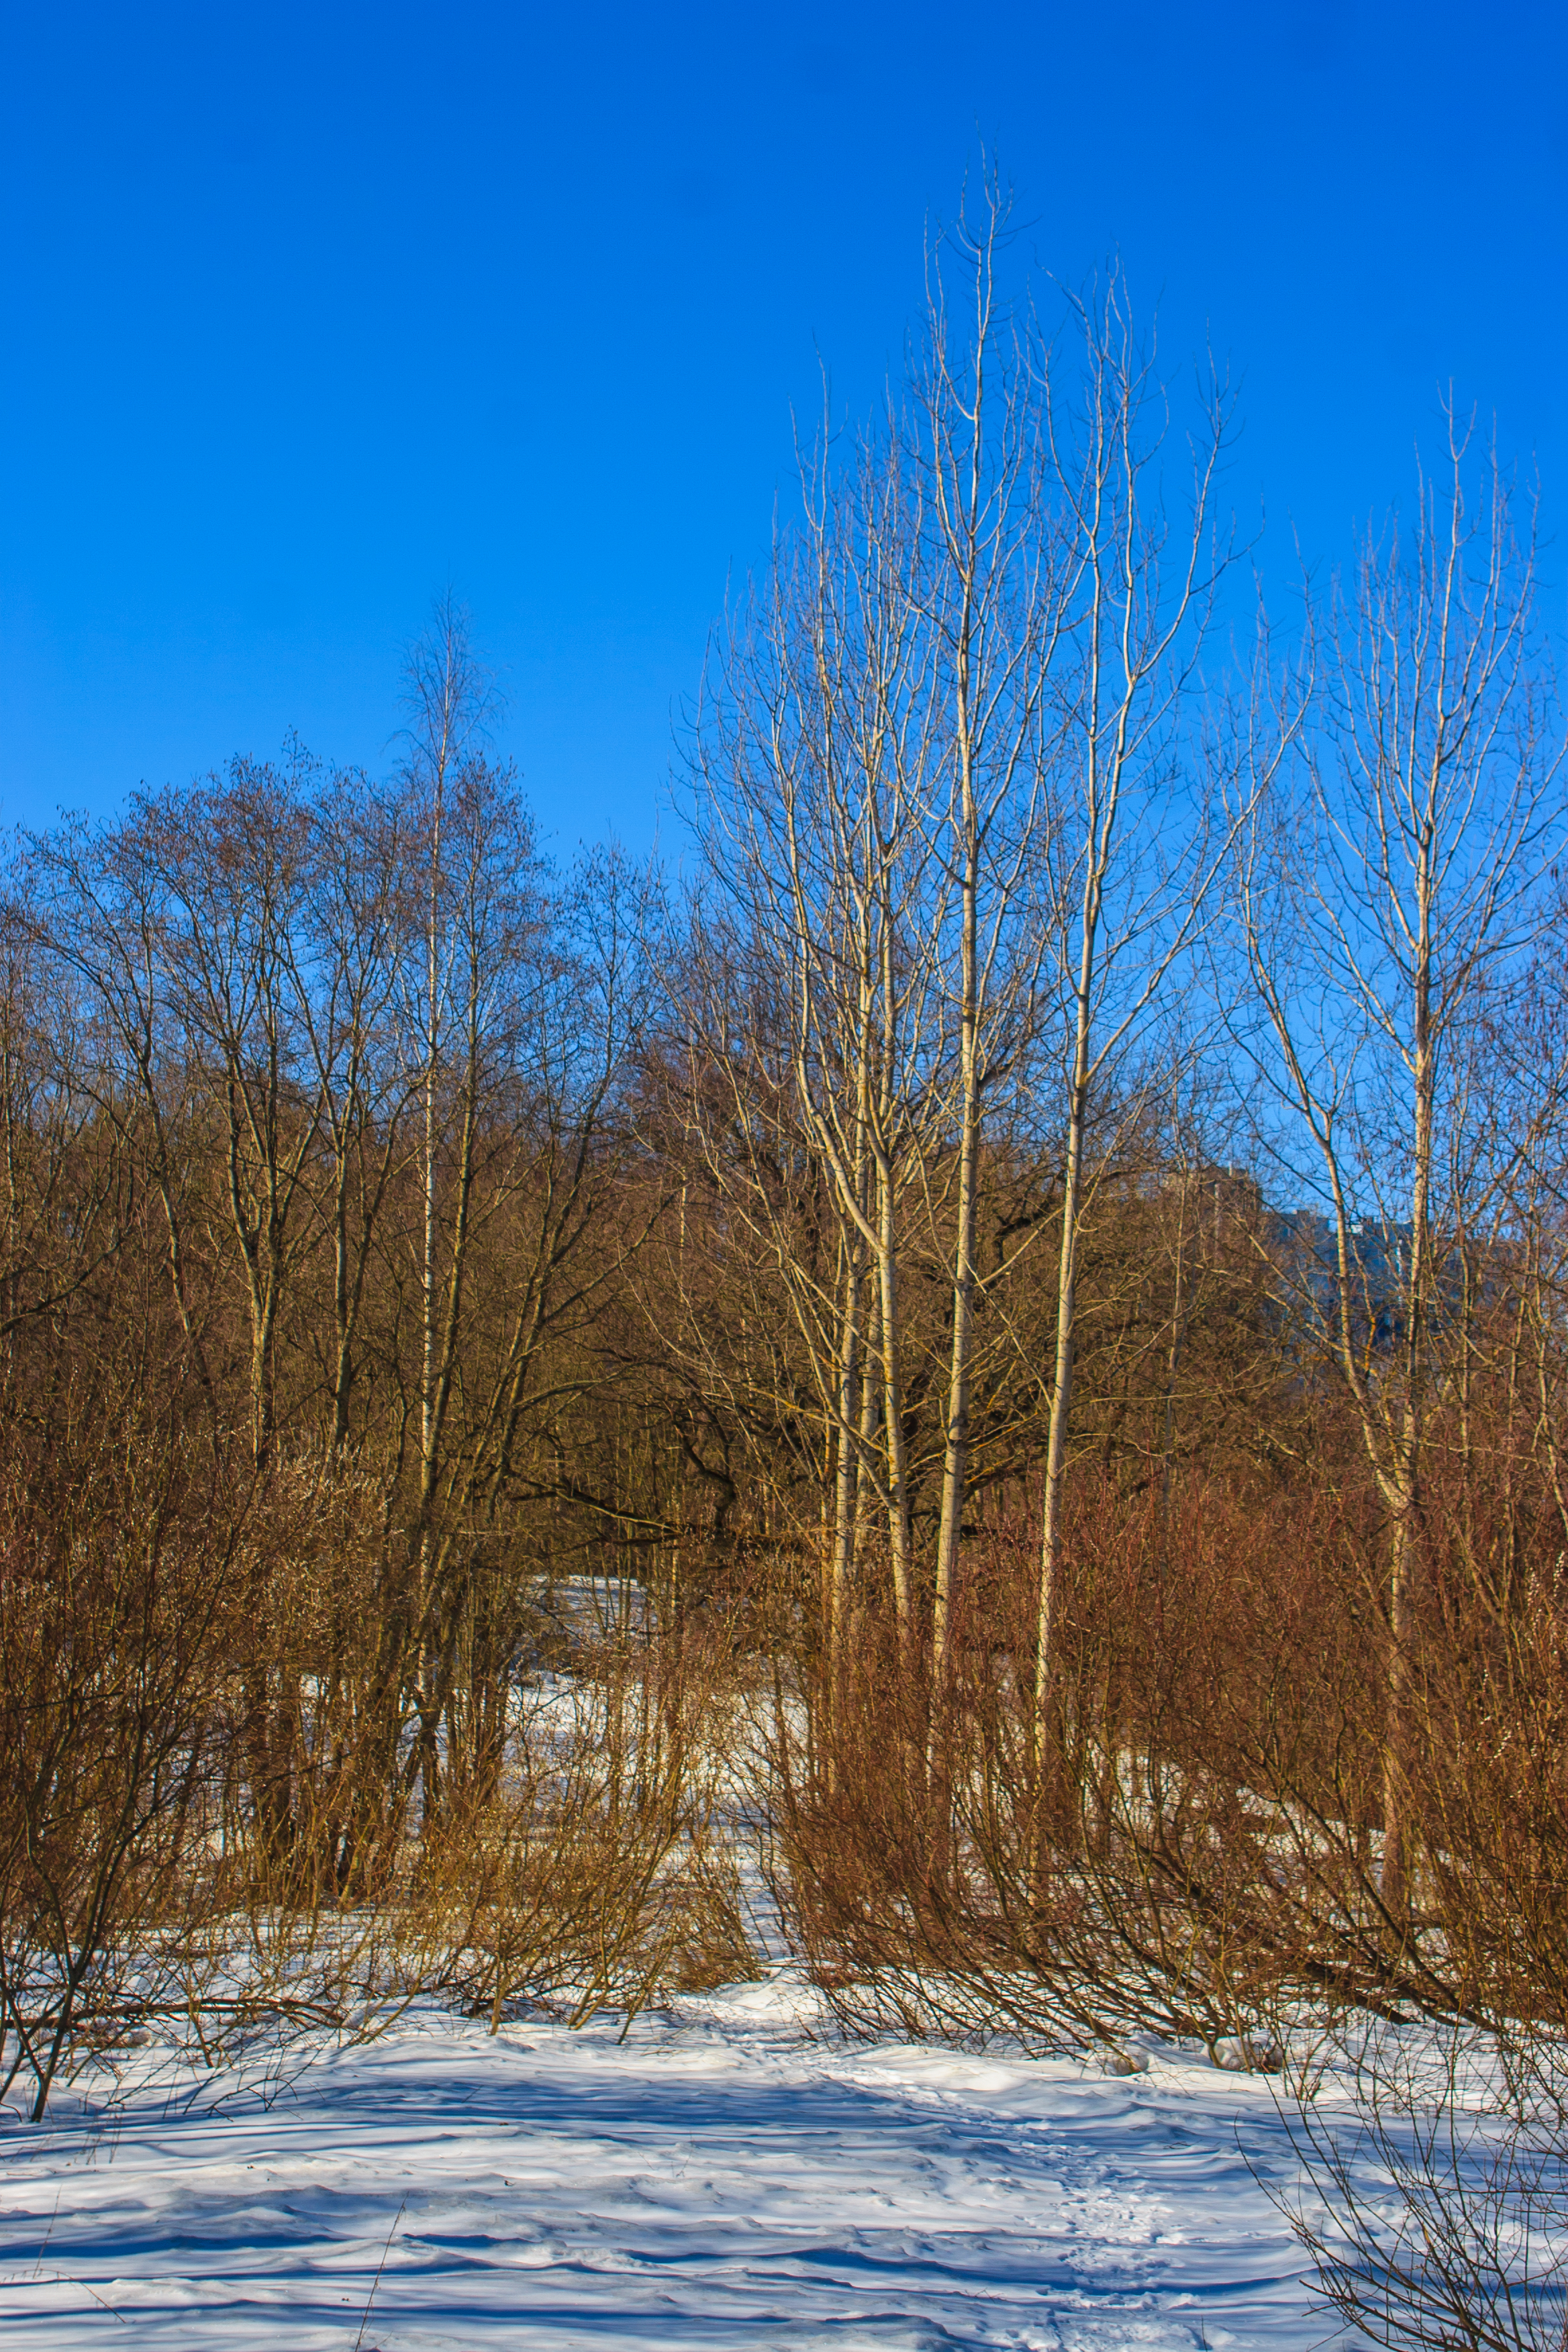
images, sky, plant, ecoregion, blue, natural landscape, snow, azure, twig, branch, wood, vegetation, sunlight, grass, trunk, tree, woody plant, landscape, horizon, grass family, freezing, grassland, electric blue, forest, slope, winter, hill, prairie, deciduous, wilderness, nature reserve, reflection, woodland, frost, plant stem, evening, field, wildlife, wetland, steppe, shrubland, birch family, autumn, mountain, pasture